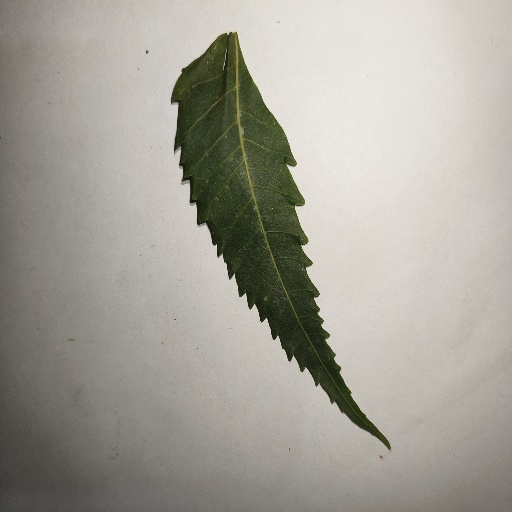
Species: Neem
Leaf condition: Healthy Leaf